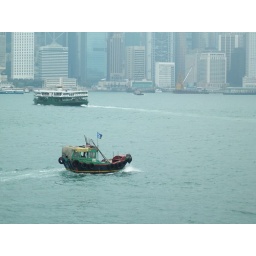
A pic of a boat on the water in Victoria Harbour